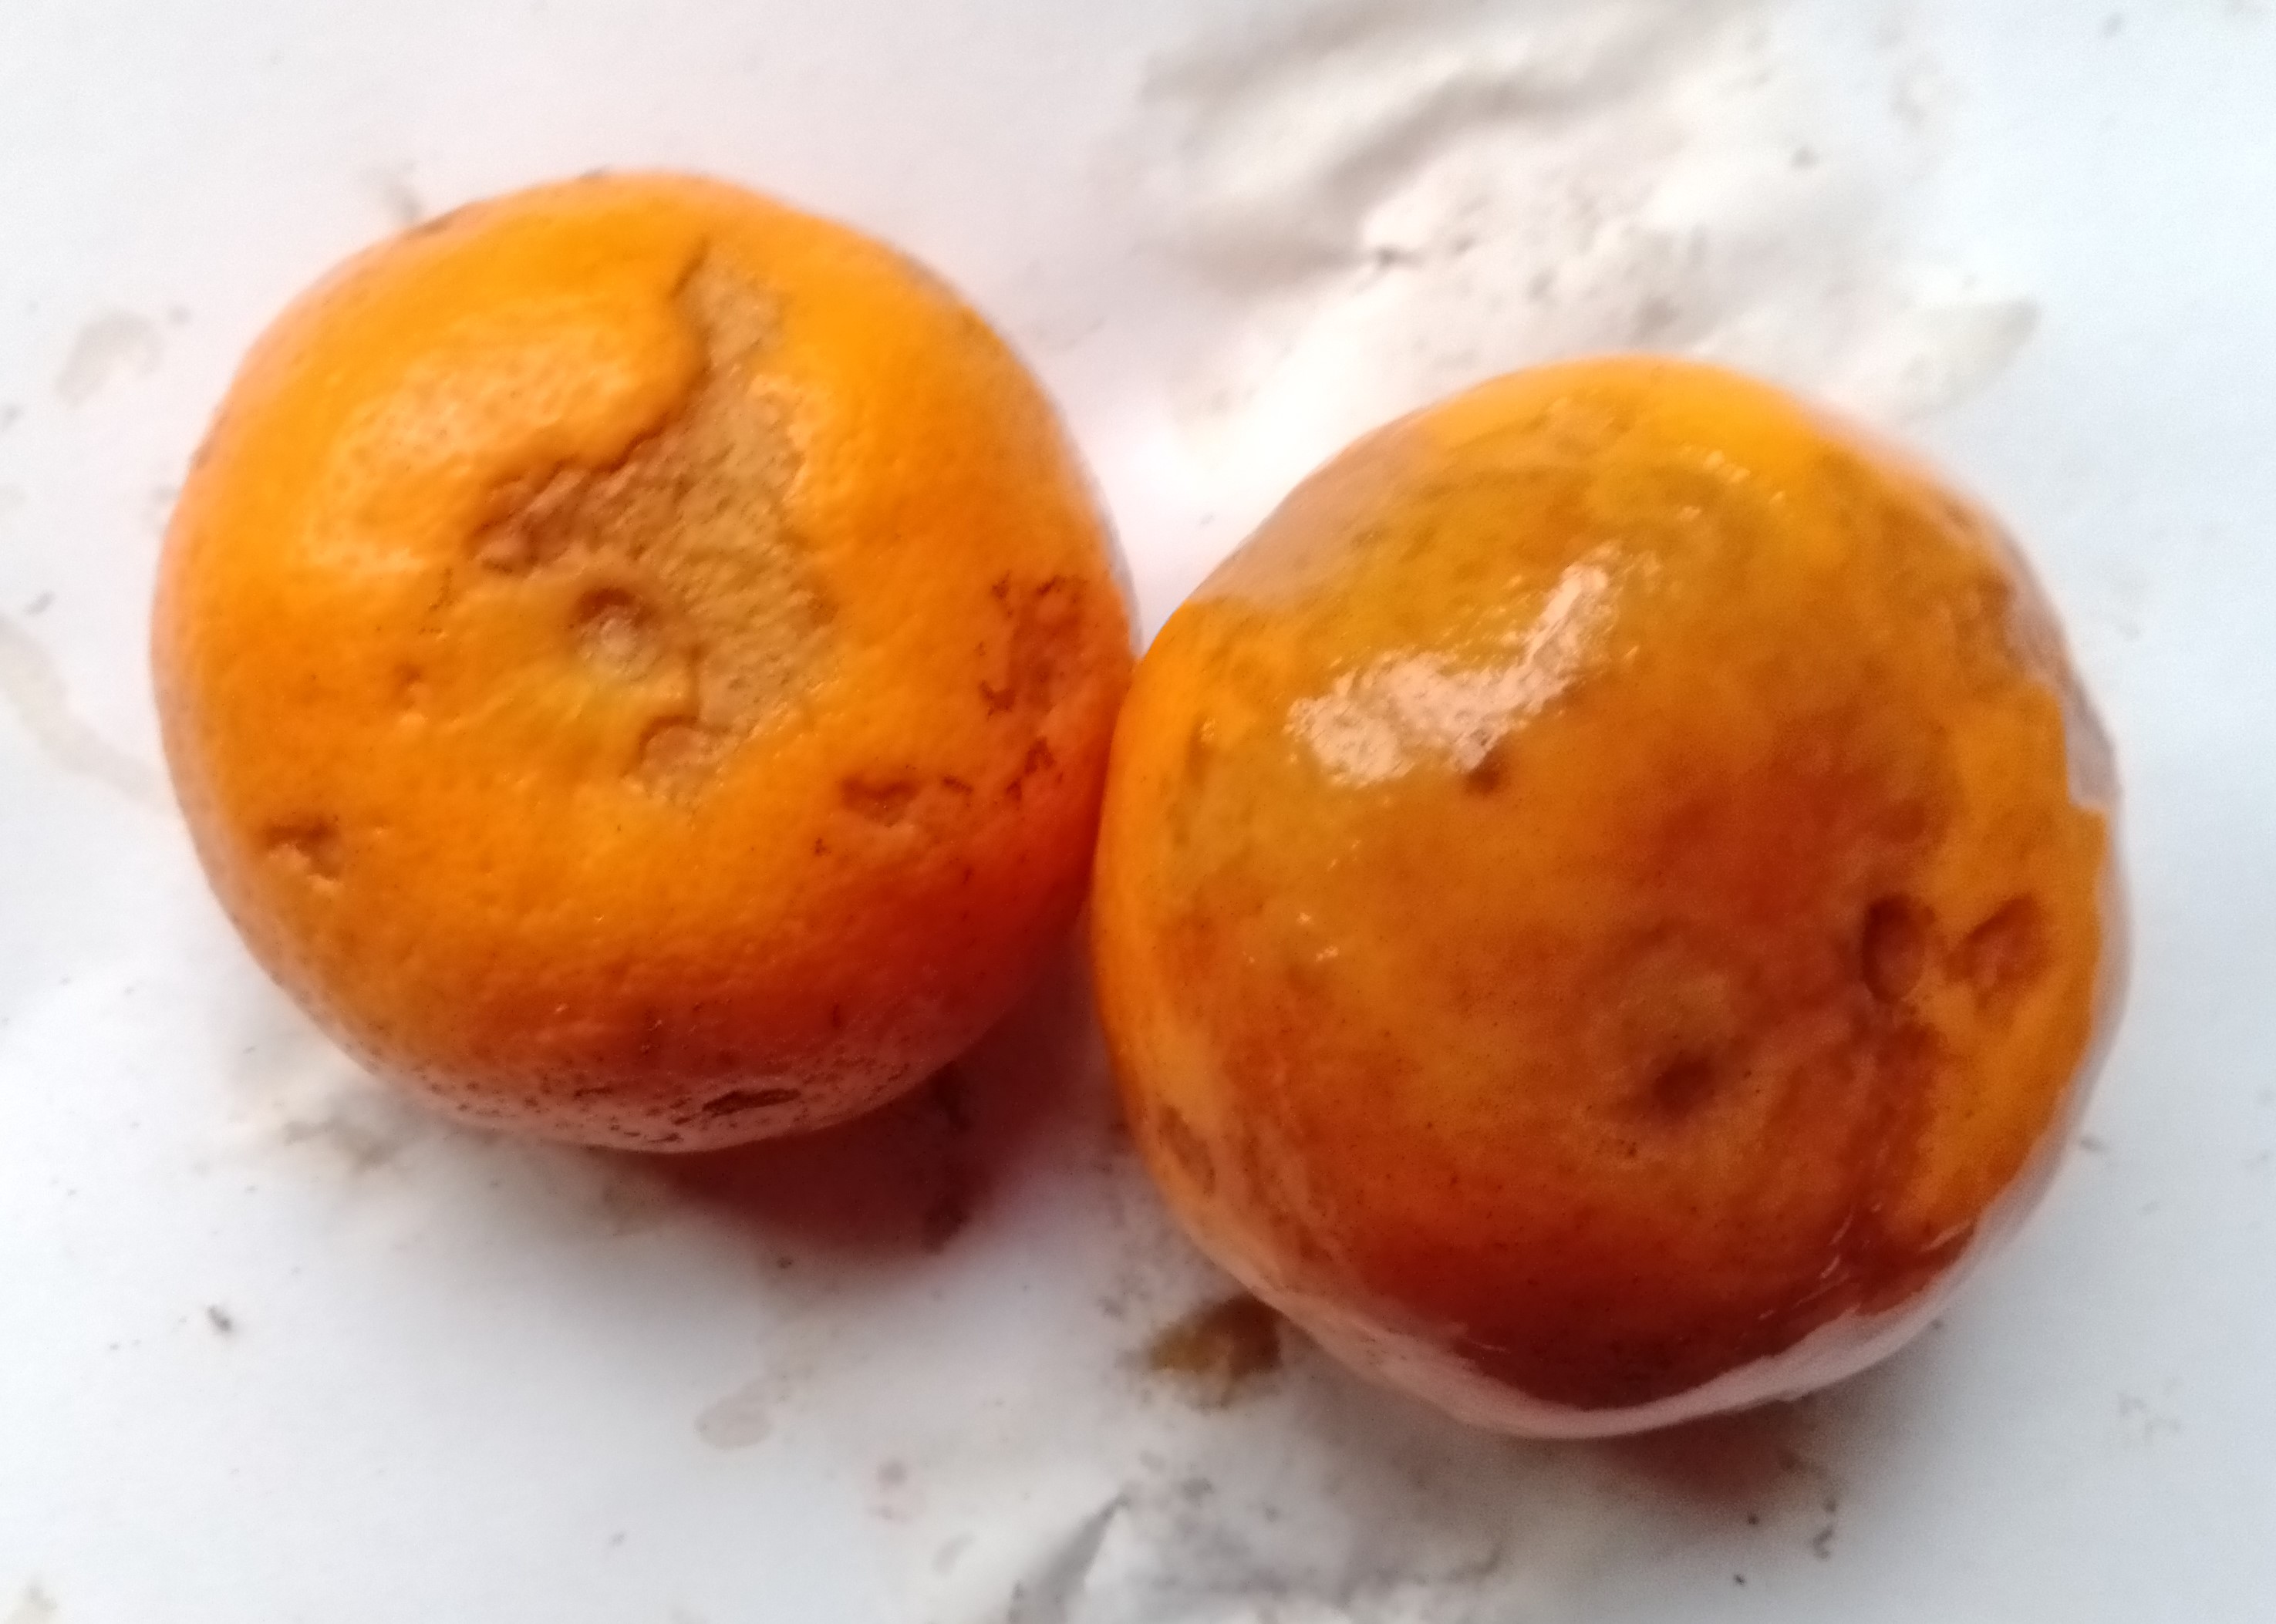
Fruit: orange
Condition: rotten